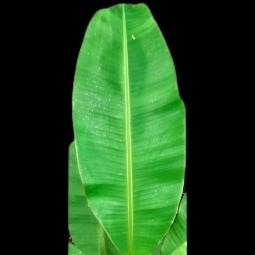
Label: Calcium